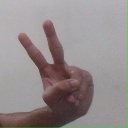
अक्षर: ऐ